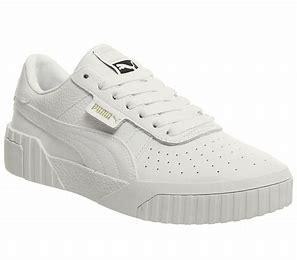
Brand: Puma
Model: Cali